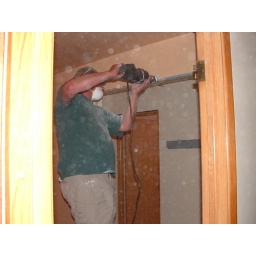
Dad removes the closet door in the kids' old bedroom